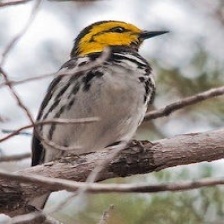
Species: GOLDEN CHEEKED WARBLER
Scientific name: SETOPHAGA CHRYSOPARIA